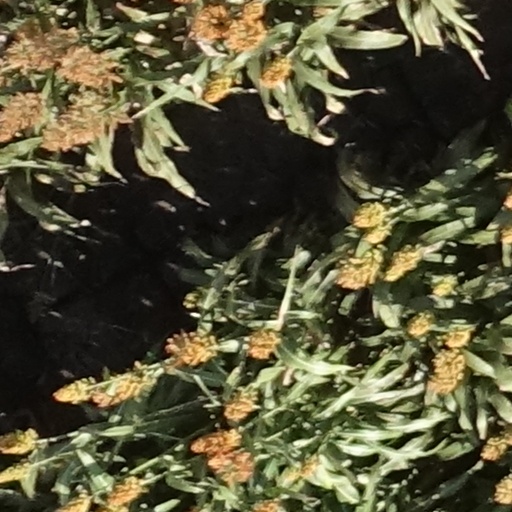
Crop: sorghum